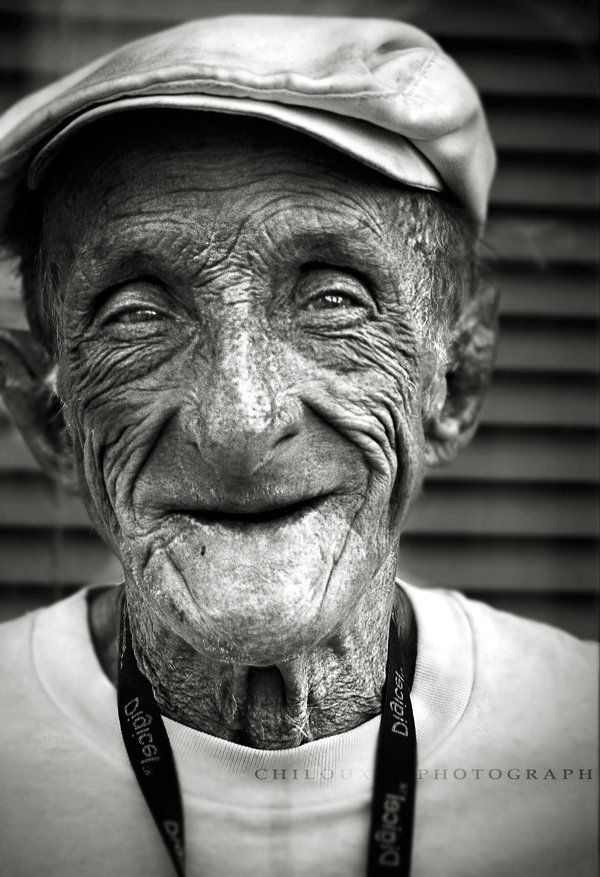
Gender: men